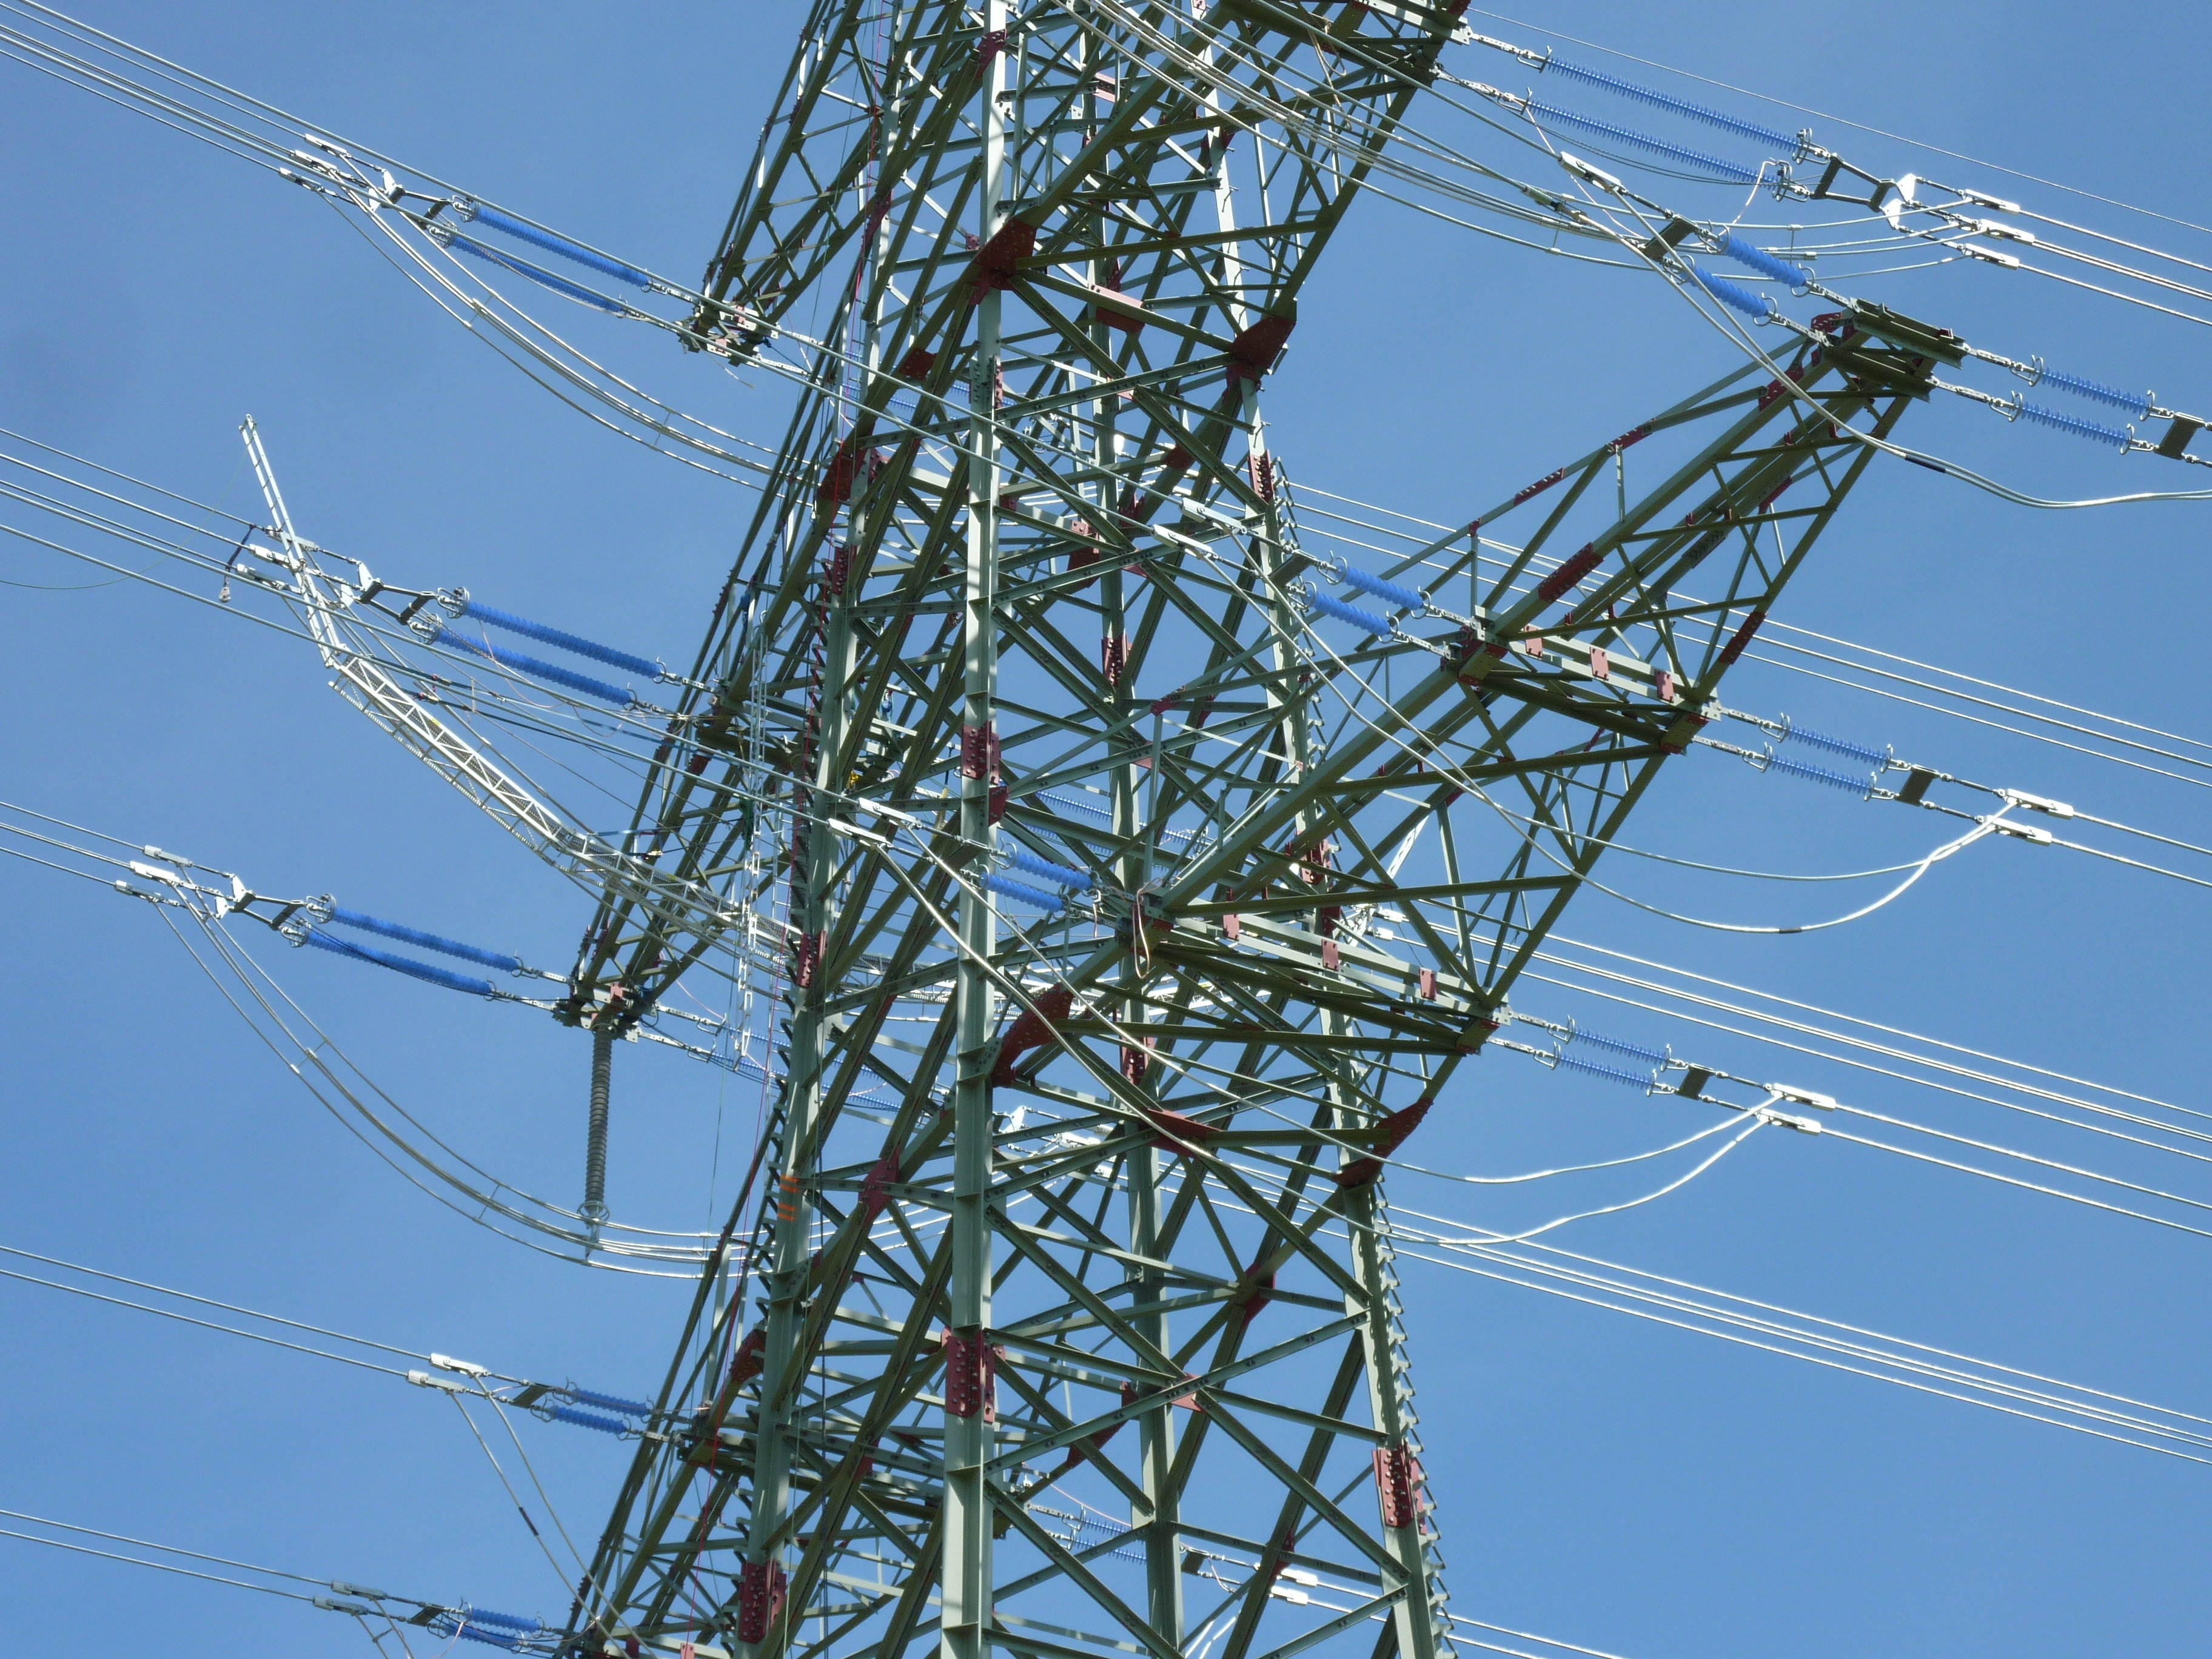
technology, line, tower, power line, mast, electricity, energy, high voltage, current, pylon, transformers, power generation, strommast, power supply, transmission tower, landlines, outdoor structure, electrical supply, electronics accessory, overhead power line, public utility, telecommunications engineering